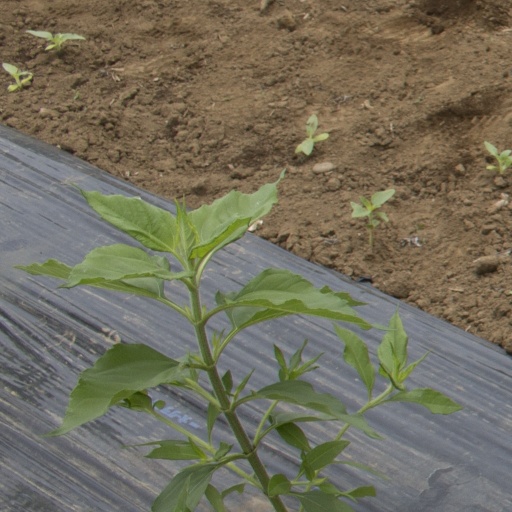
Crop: Jerusalem artichoke